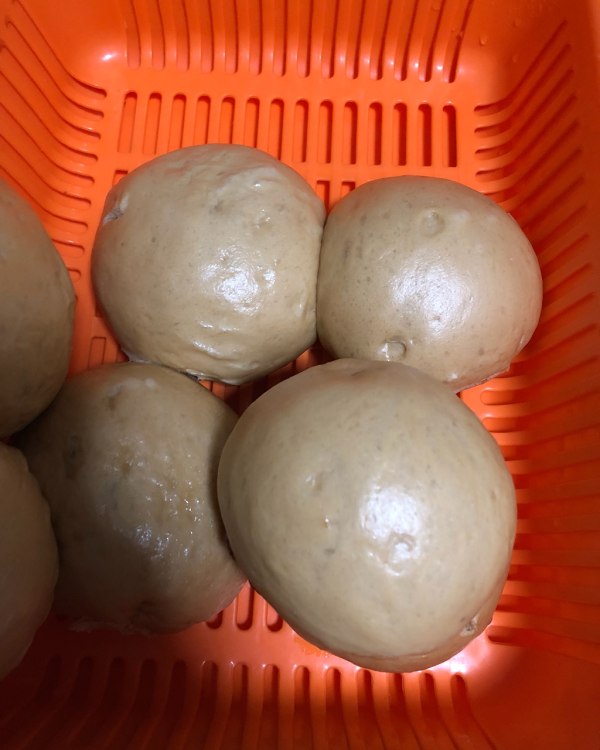
Label: trash